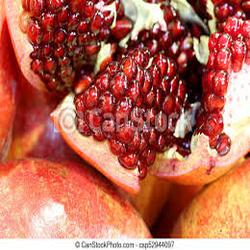
Label: Pomegranate